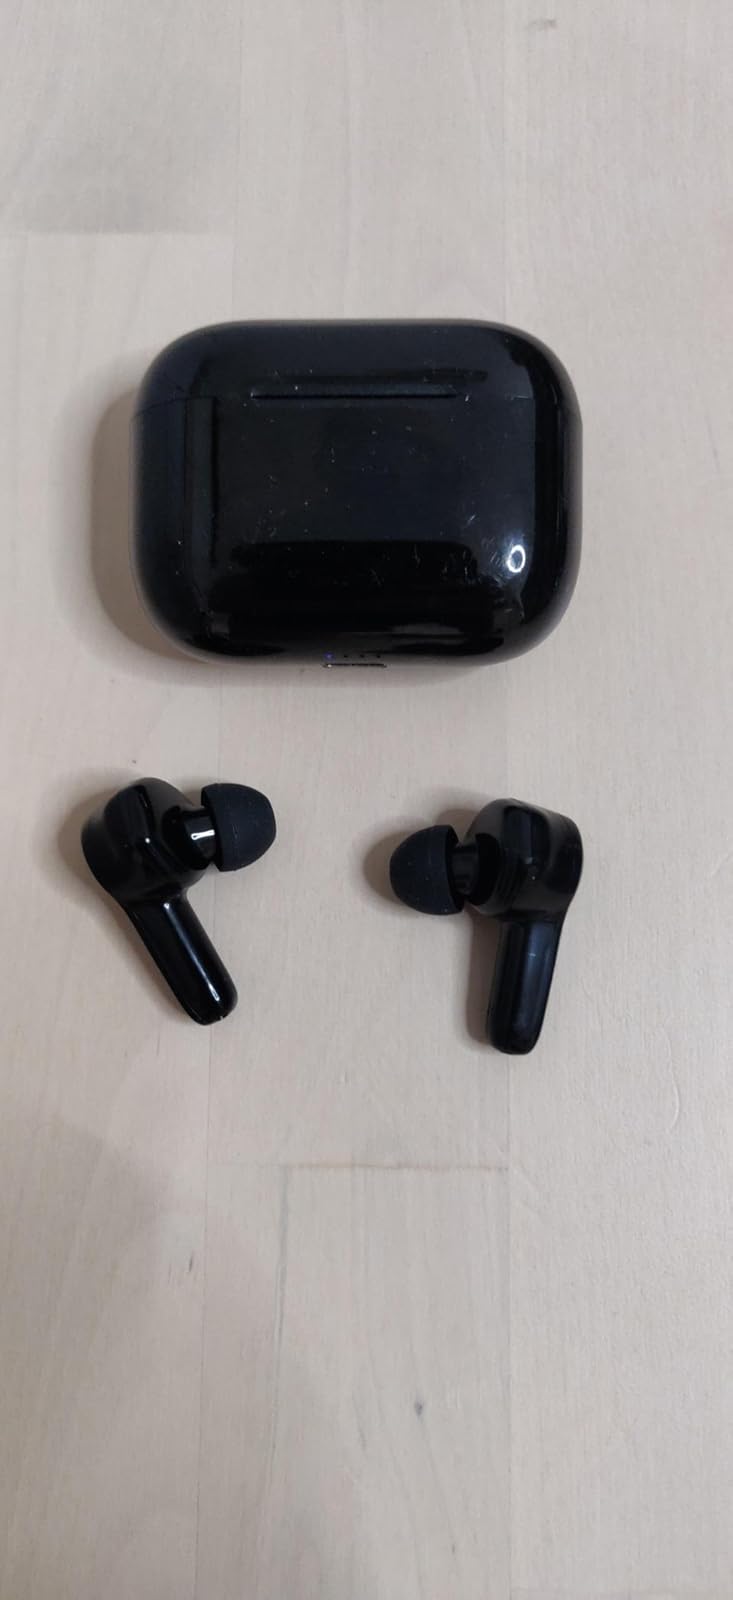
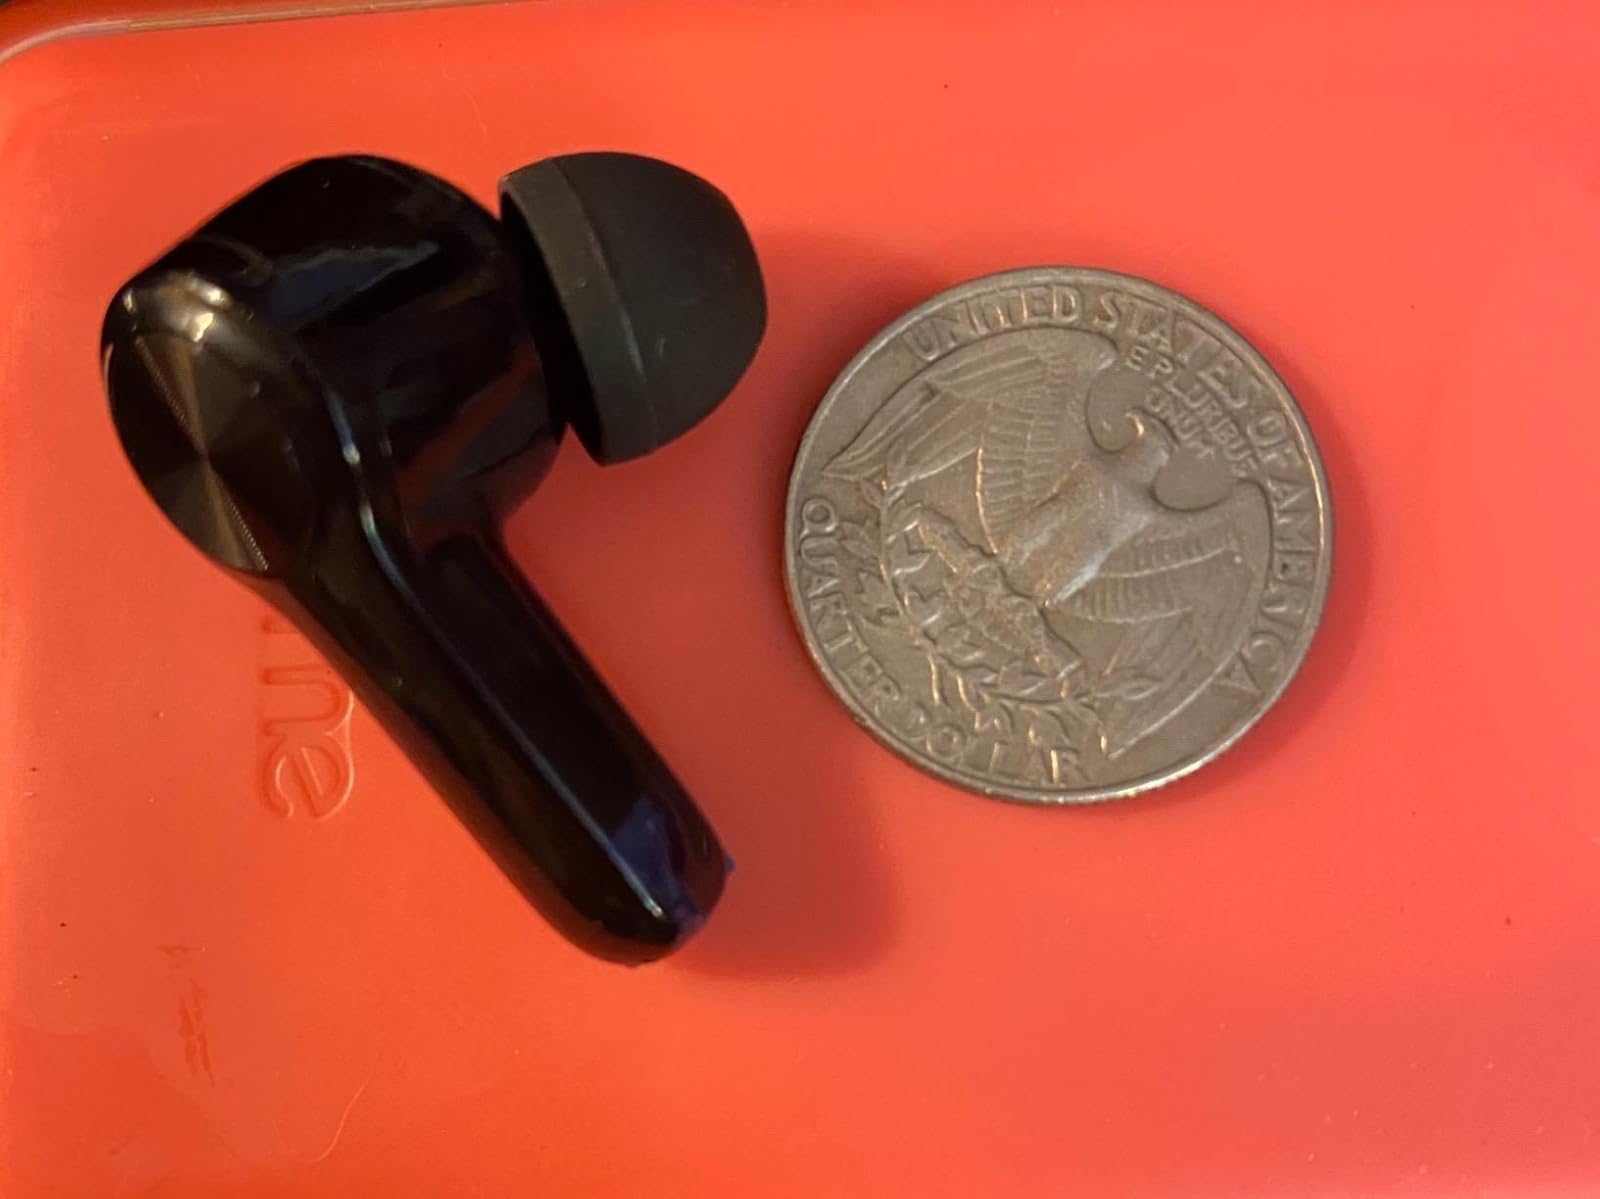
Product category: earbuds
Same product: yes